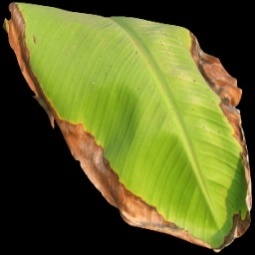
Label: Potassium